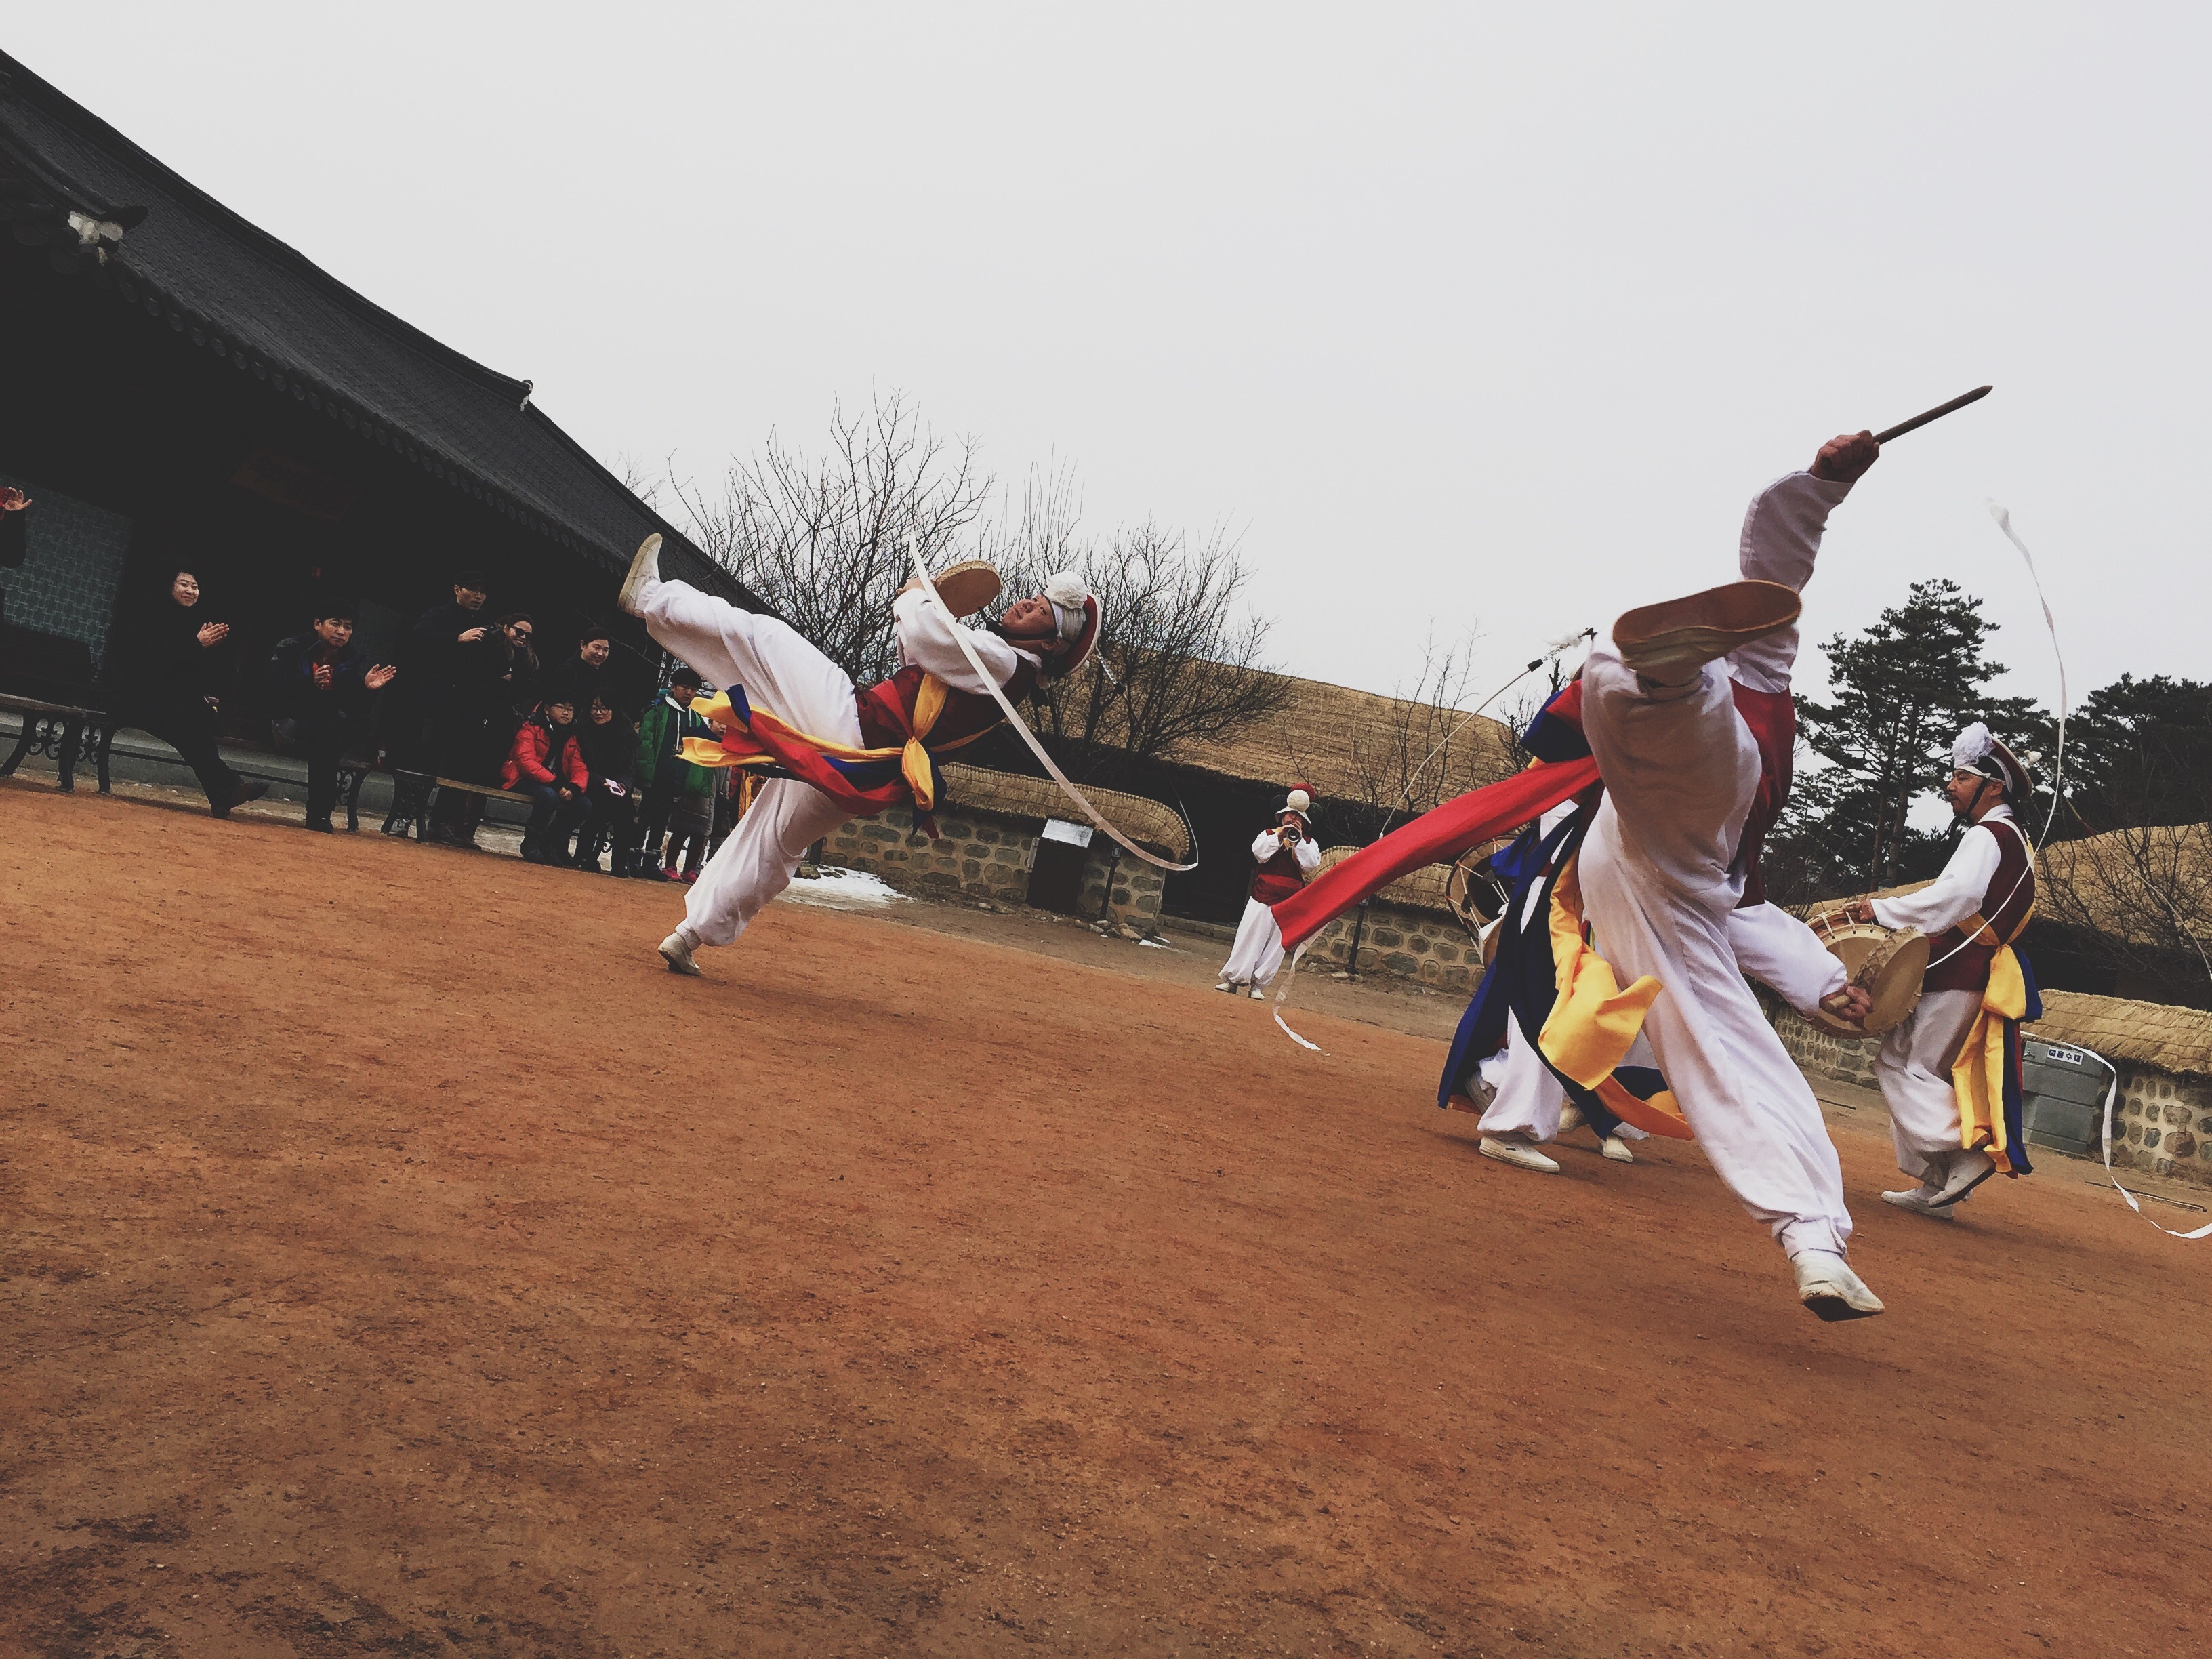
jumping, sports, traditional, republic of korea, sport venue, madang play